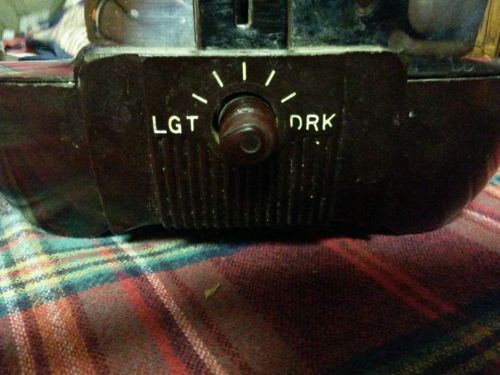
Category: toaster